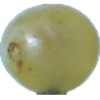
Label: Grape White 1